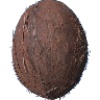
Label: Cocos 1